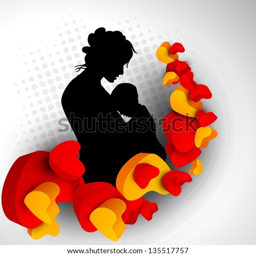
silhouette of a mother and child with hearts on grey abstract background .